Nanwan Monkey Island

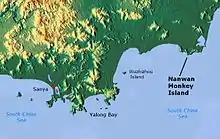
Nanwan Monkey Island shown east of Wuzhizhou Island, Yalong Bay, and Sanya

Nanwan Monkey Island is a state-protected nature reserve for macaque monkeys in Lingshui county on the south coast of Hainan, the southernmost province of China. While termed an island, the reserve is actually on the Nanwan peninsula bordering the Xincun harbour on the east and south. It is accessible by China's longest over-water cable car from Xincun, spanning .